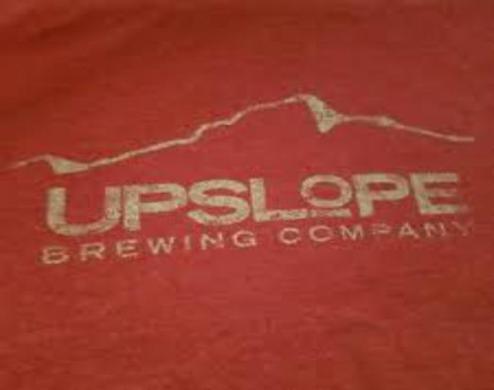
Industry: Food